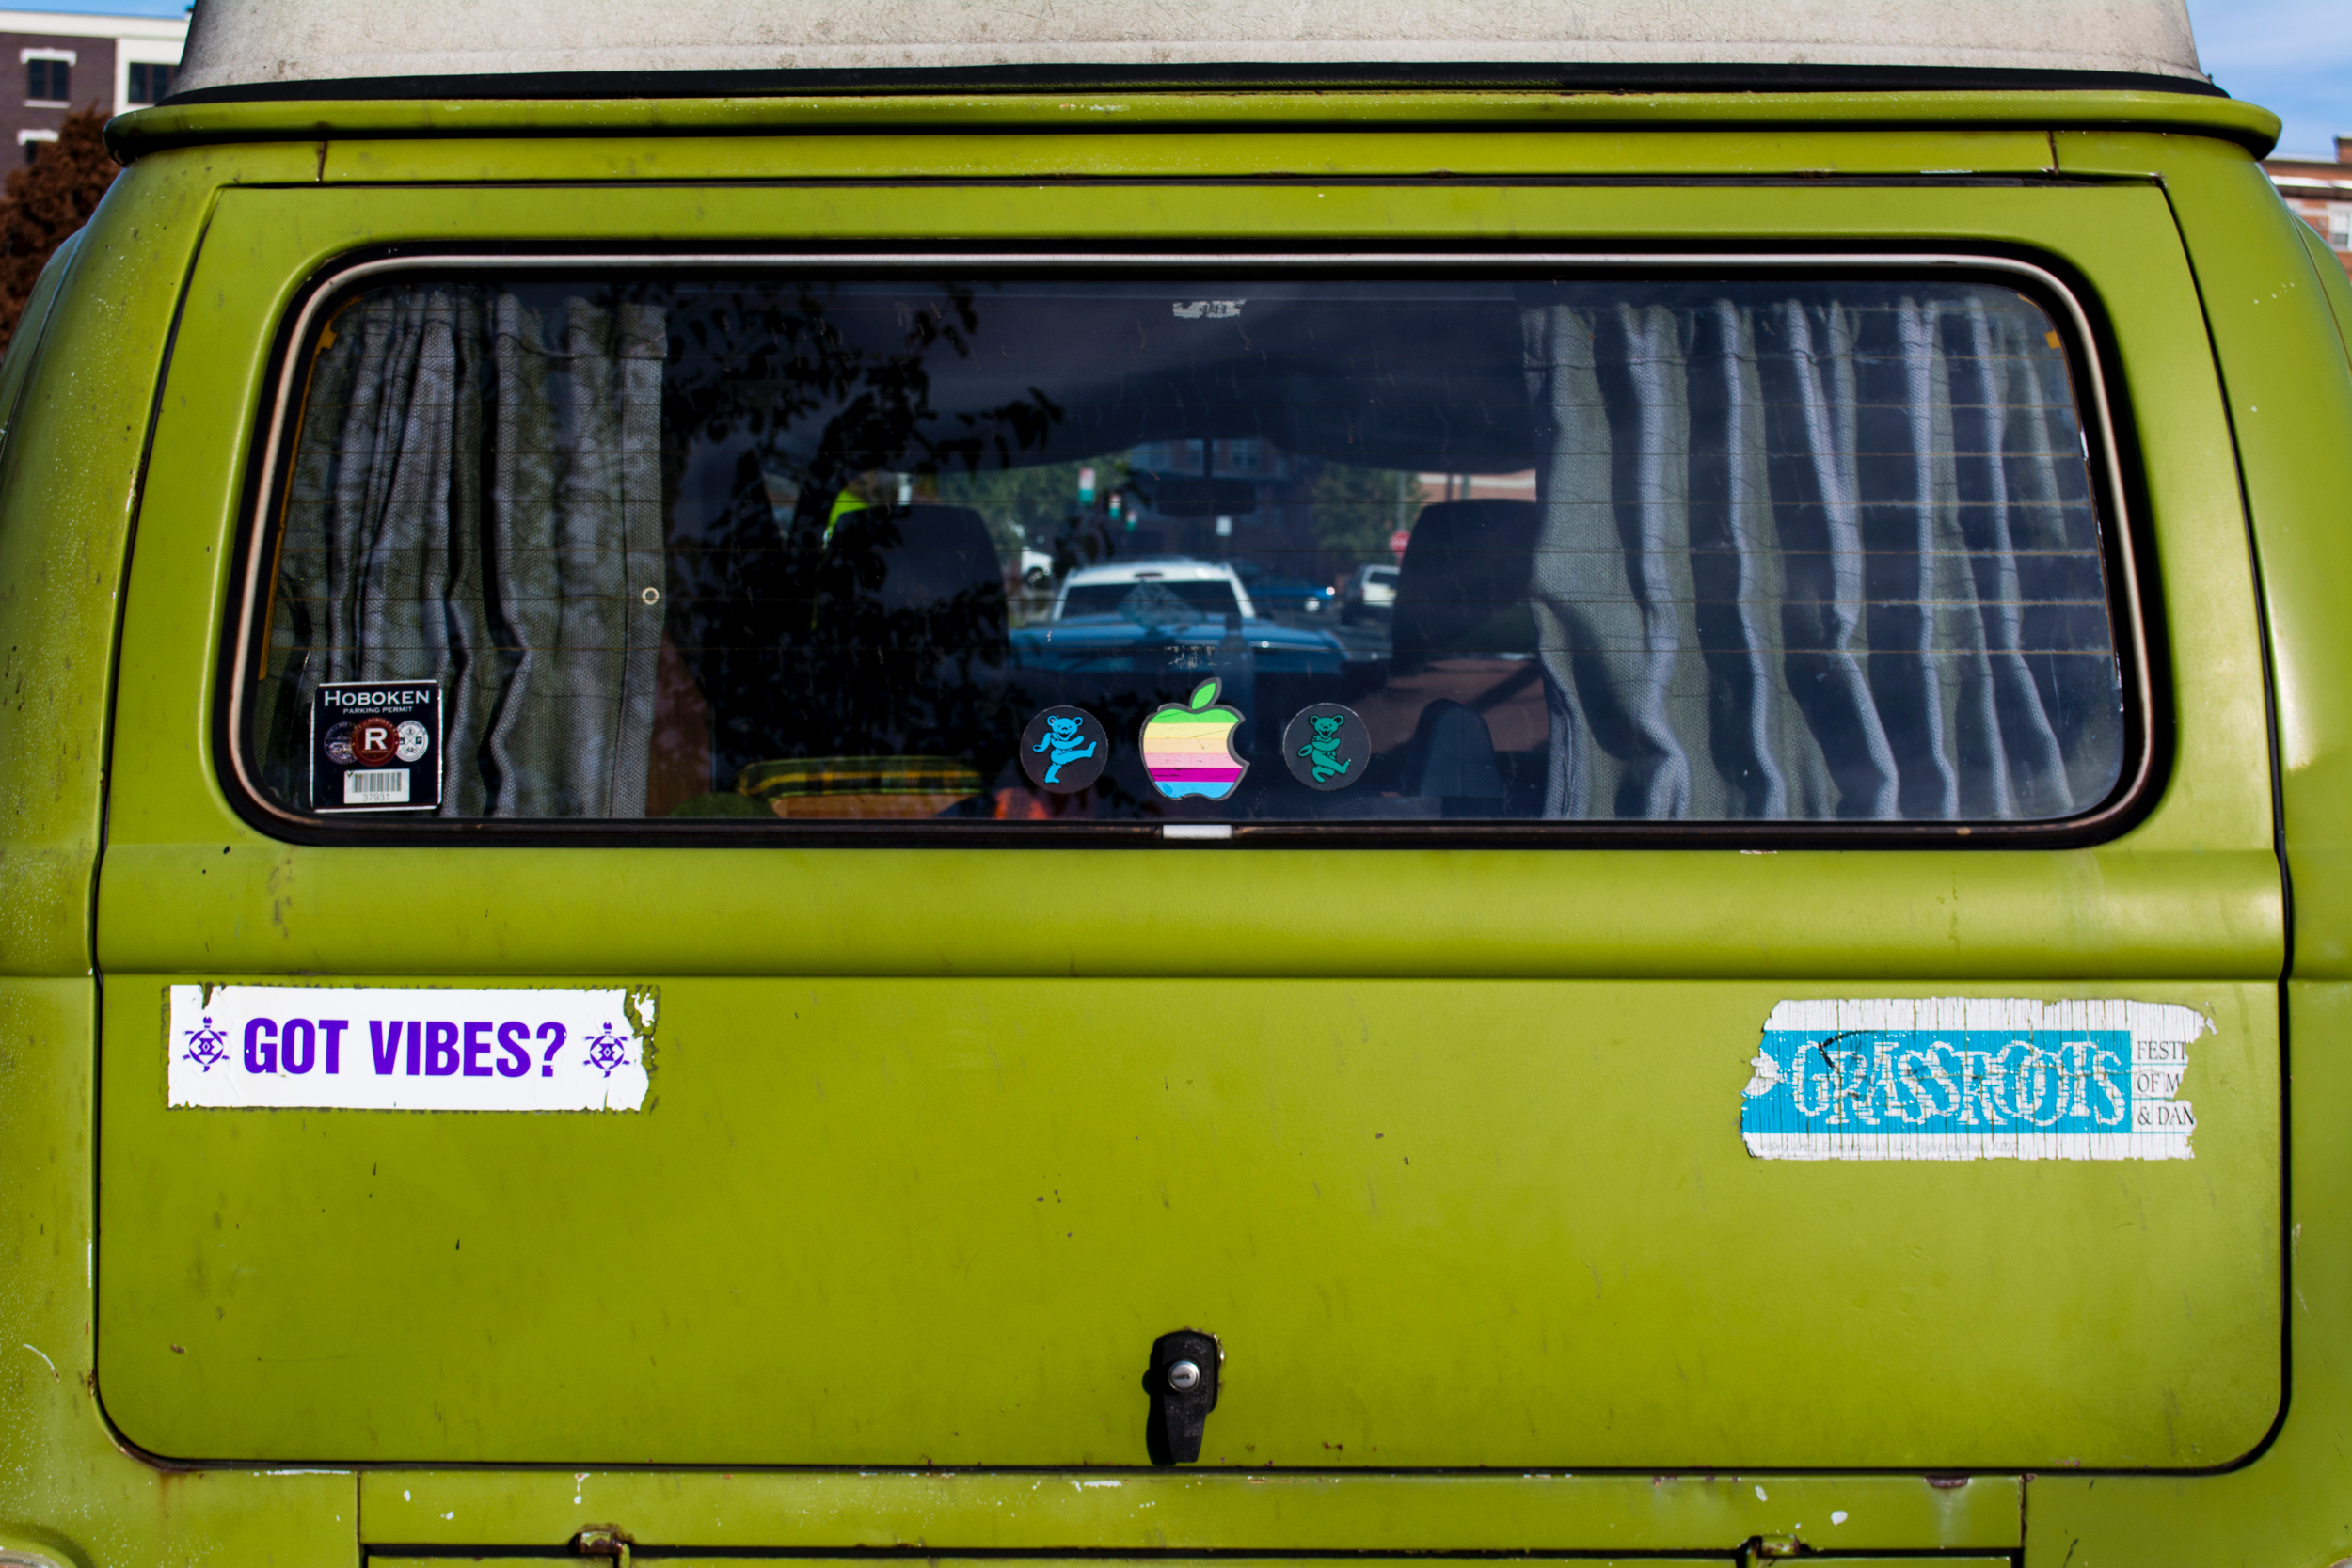
car, vw, volkswagen, van, transport, vehicle, classic car, bus, city car, land vehicle, automobile make, automotive exterior, light commercial vehicle, vehicle registration plate